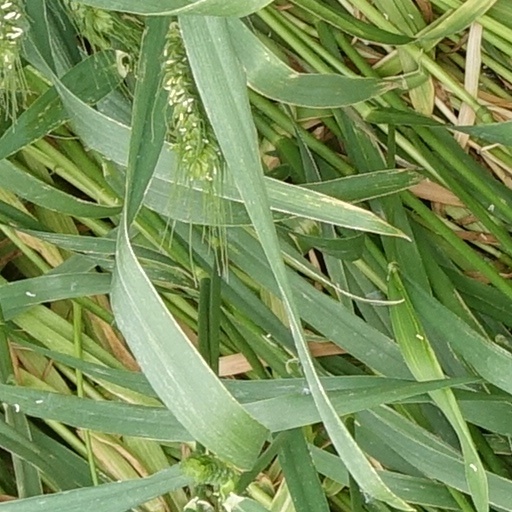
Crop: wheat